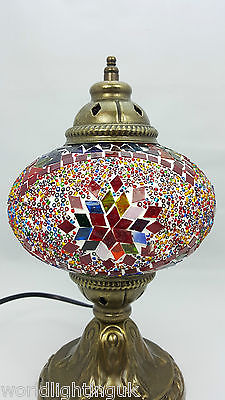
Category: lamp